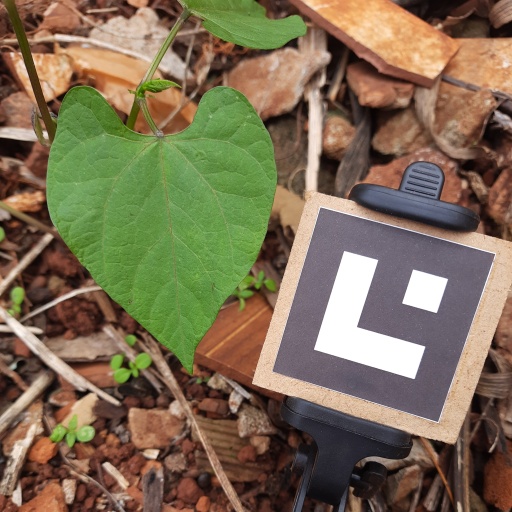
Observations: flat surface, no eating holes, under shade